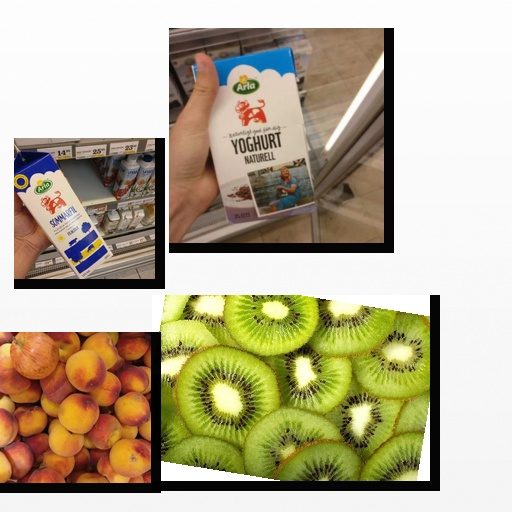
Food items: kiwi, sour_milk, peach, natural_yogurt